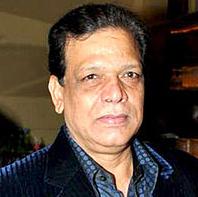
Age: 59